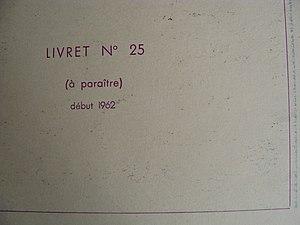
Alors que le catalogue présente les 24 premiers livrets de 16 pages avec couverture apposées sur les pages, dès le n°25 seul le titre et l'année de parution sont précisés. Ce qui démontre que l'année de l'édition de ce catalogue est 1961.
Volumétrix est une marque française d'édition proposant principalement des livrets éducatifs et des bons points des années 1950 à 1970.